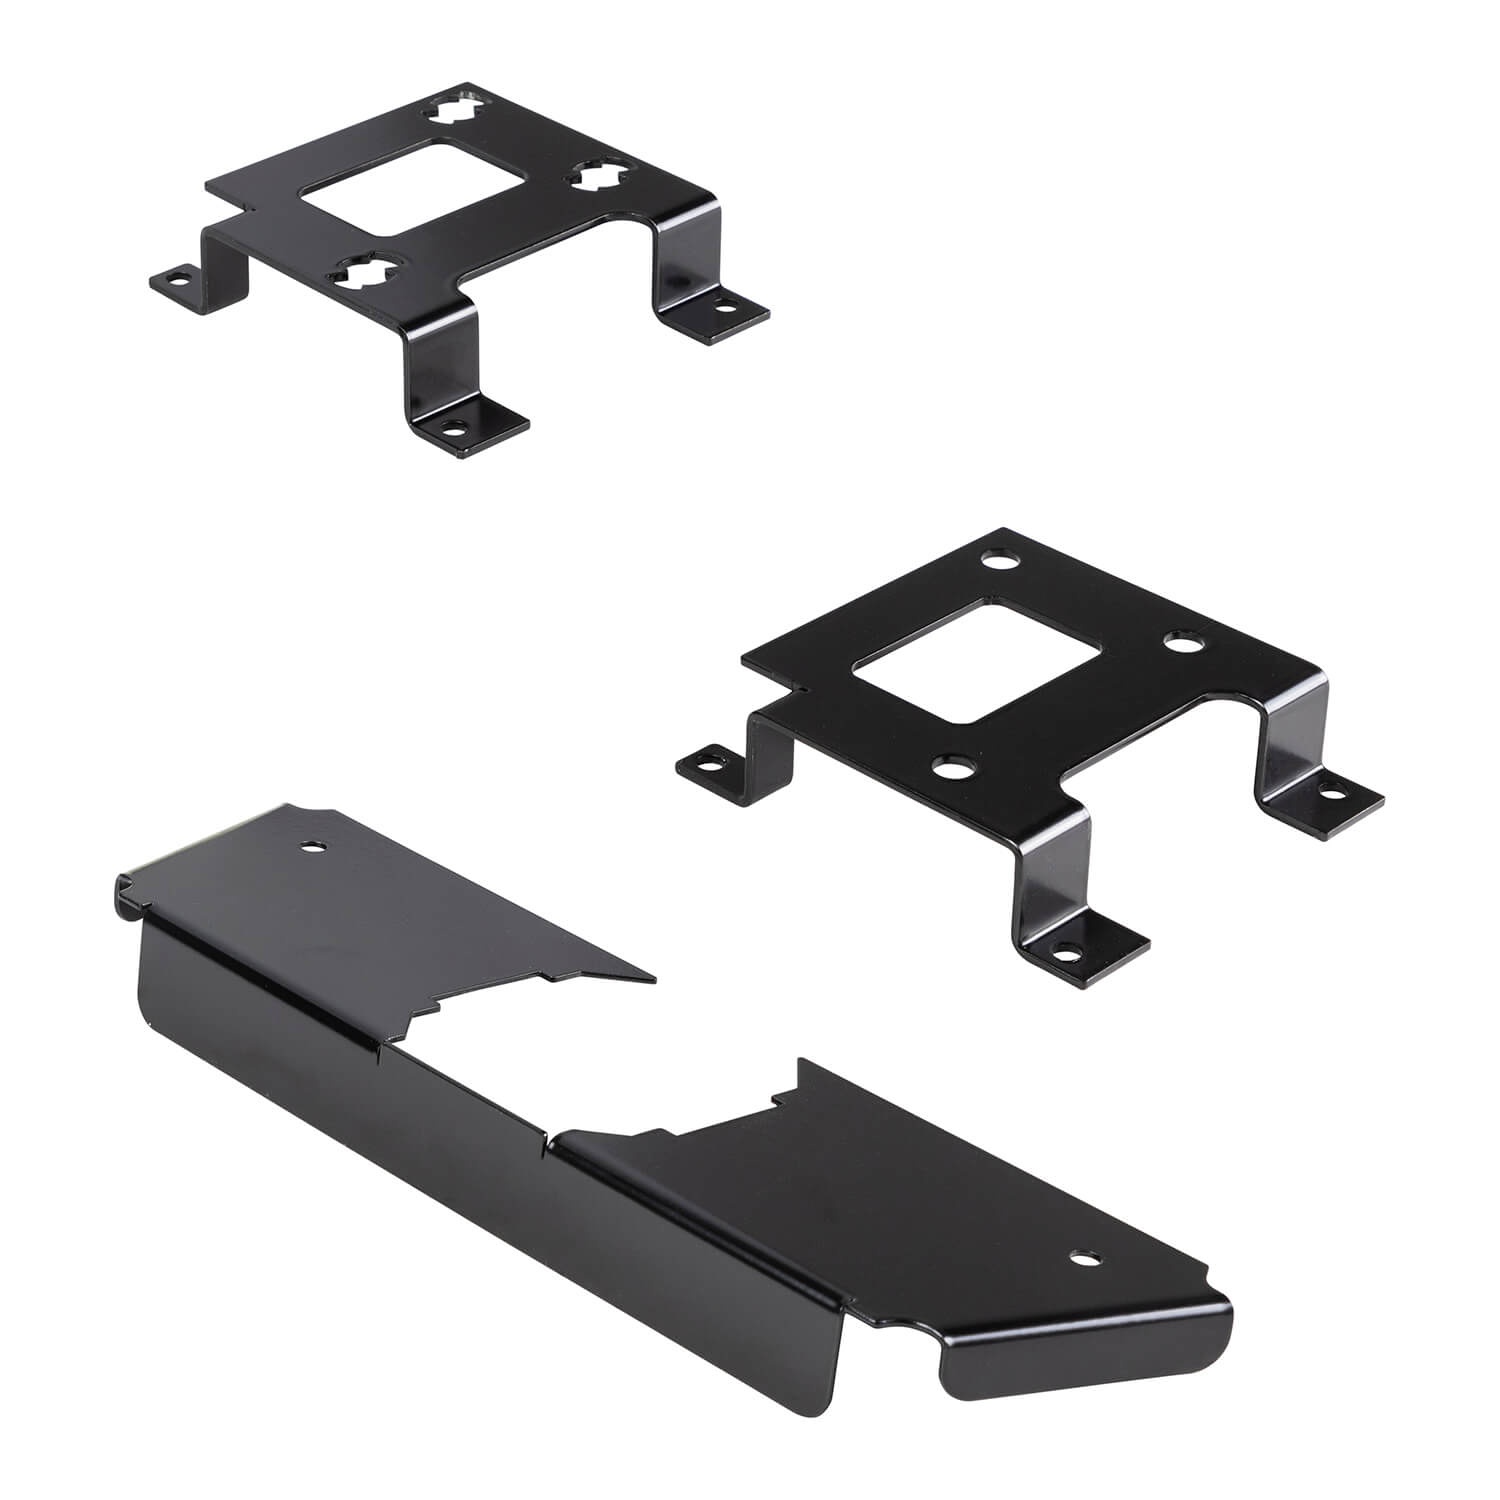
ARB - 3550110 - Forward Collision Warning Radar Kit
Brand: ARB
Category: Vehicles & Parts > Vehicle Parts & Accessories > Motor Vehicle Parts > Motor Vehicle Sensors & Gauges > Parking Sensors